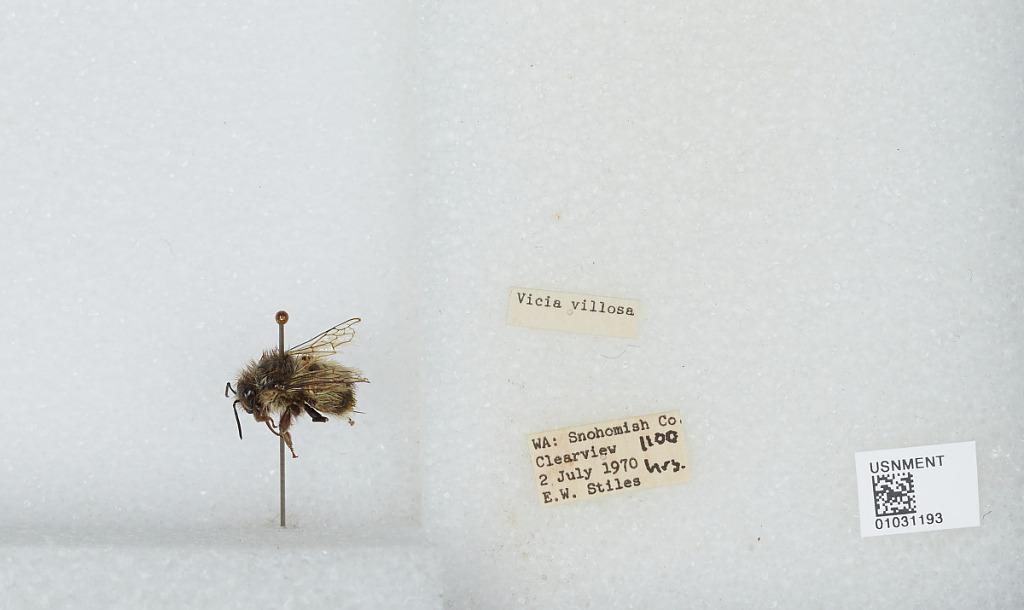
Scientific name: Bombus (Pyrobombus) mixtus Cresson
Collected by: E. Stiles
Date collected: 1970-7-2
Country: United States
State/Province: Washington
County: Snohomish
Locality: Clearview
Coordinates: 47.8292, -122.145